Leon Trotsky House Museum

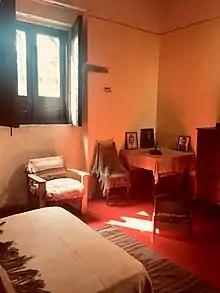
A bedroom in the house.

The current museum was created on 20 August 1990, to commemorate the 50th anniversary of the assassination along with the Instituto del Derecho de Asilo y las Libertades Públicas (Institute for the Right of Asylum and Public Liberties). The latter was created to help other political dissidents seeking asylum in Mexico, but it was consolidated with the museum in 1996. The official name of the organization is now the Instituto del Derecho de Asilo - Museo Casa de León Trotsky. The museum receives an average of 17,000 foreign visitors each year, along with 50,000 students from visits organized by the Secretariat of Public Education. The museum is supported only by ticket sales and donations. There is occasional support by the city government such as the renovation of the guard tower.